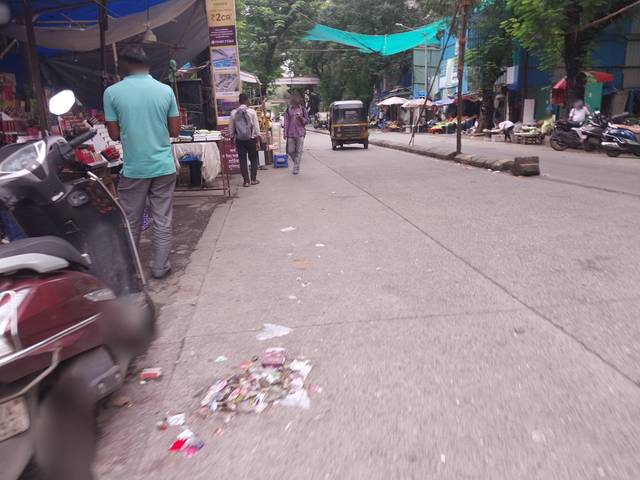
Region: India
Coordinates: 19.203, 72.847